City of Brussels

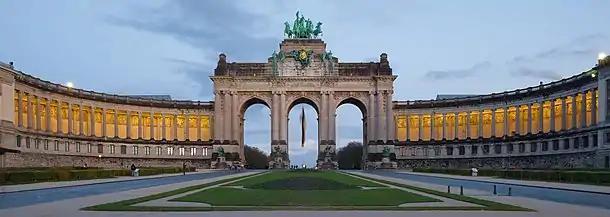
Parc du Cinquantenaire/Jubelpark

The City of Brussels is the largest municipality and historical centre of the Brussels-Capital Region, as well as the capital of the French Community of Belgium, the Flemish Region (from which it is separate) and Belgium. The City of Brussels is also the administrative centre of the European Union, as it hosts a number of principal EU institutions in its European Quarter.